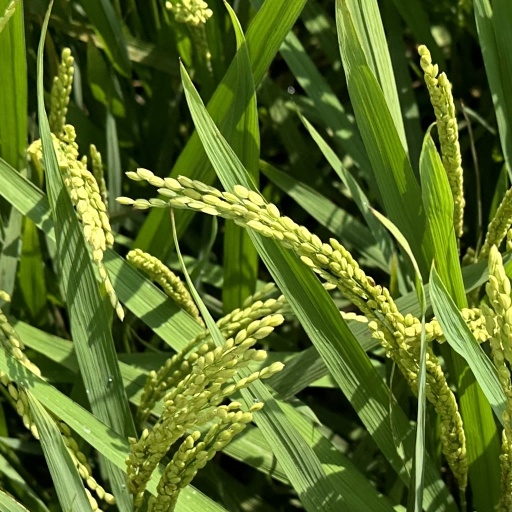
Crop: rice